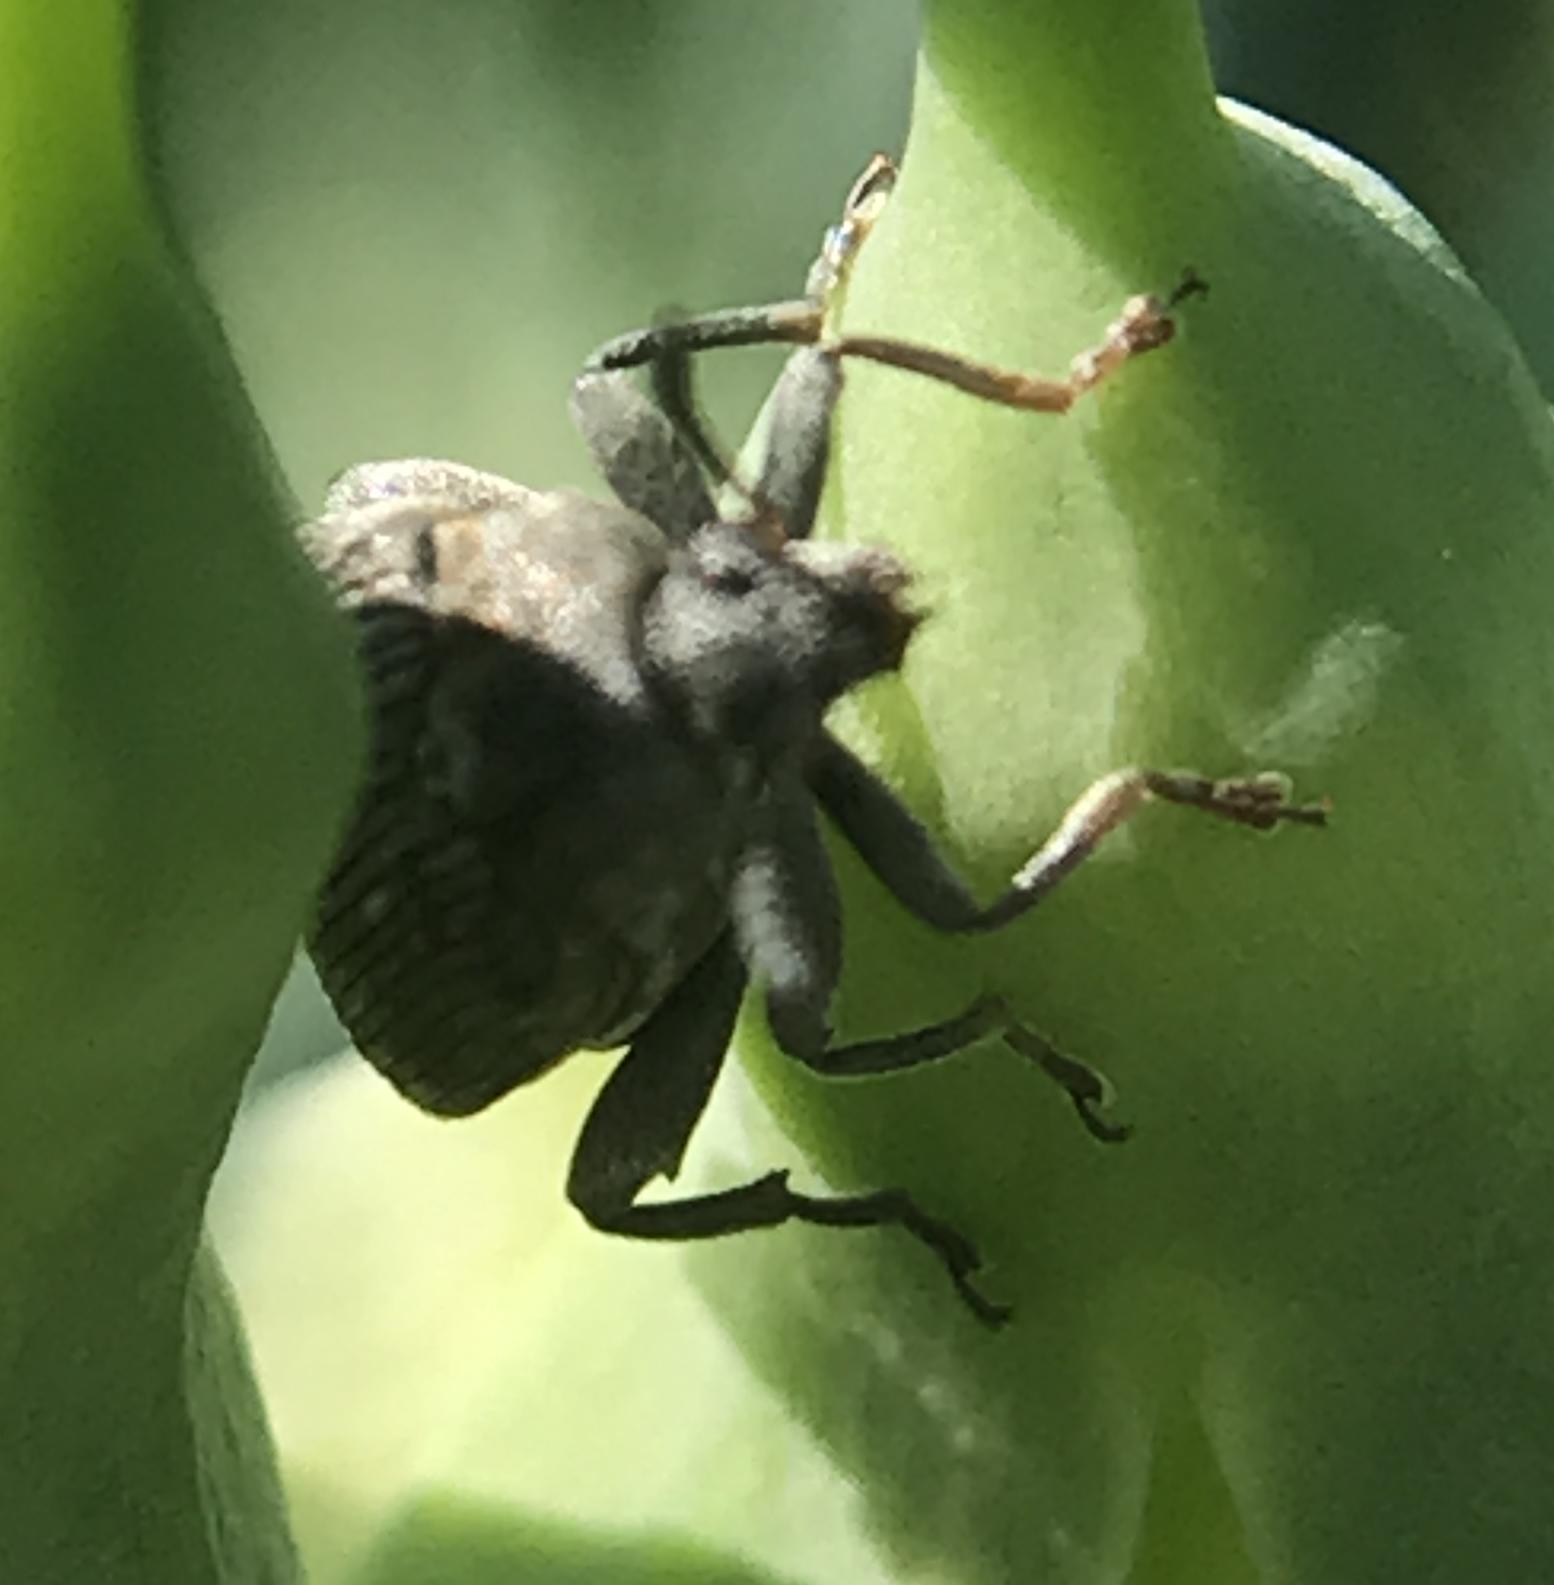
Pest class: pea_weevil